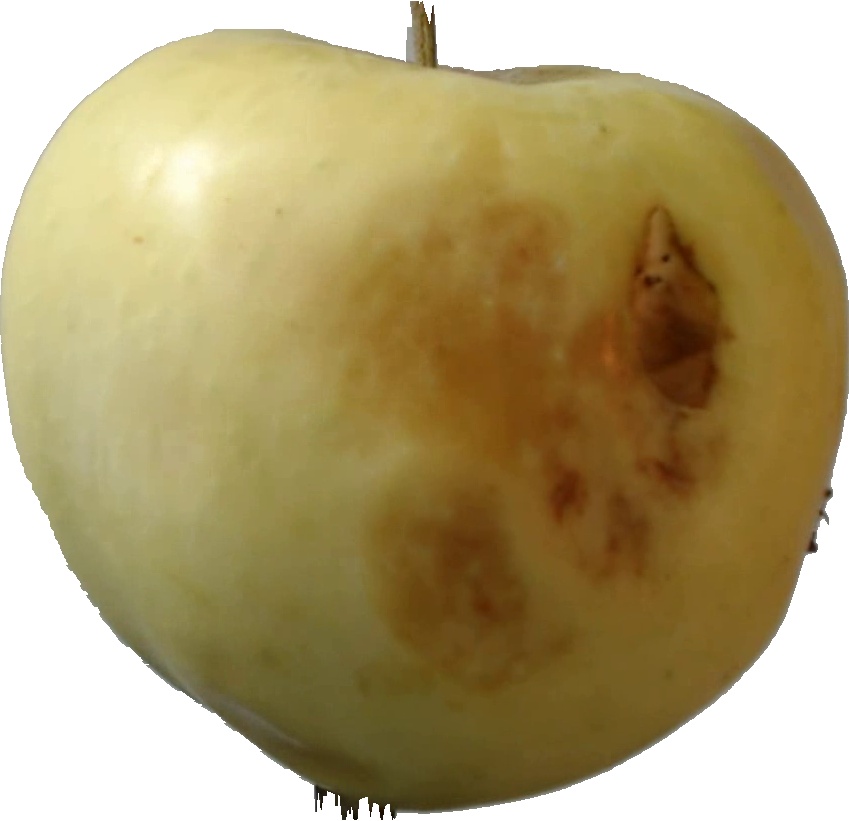
Label: apple_hit_1